Suchindram Theroor Birds Sanctuary

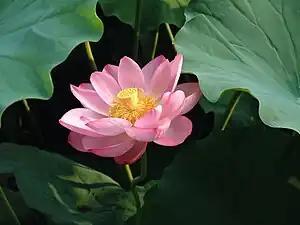
Lotus flower

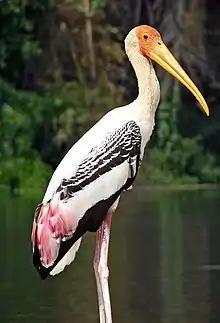
Painted stork

Suchindram is noted for the wide variety of migratory waterbirds that winter there. These include garganey, and the purple heron.